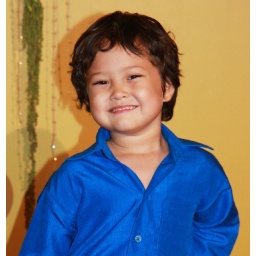
in his new blue shirt from Khun Yai